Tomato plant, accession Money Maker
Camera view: bottom (45 deg); turntable rotation: 240 degrees
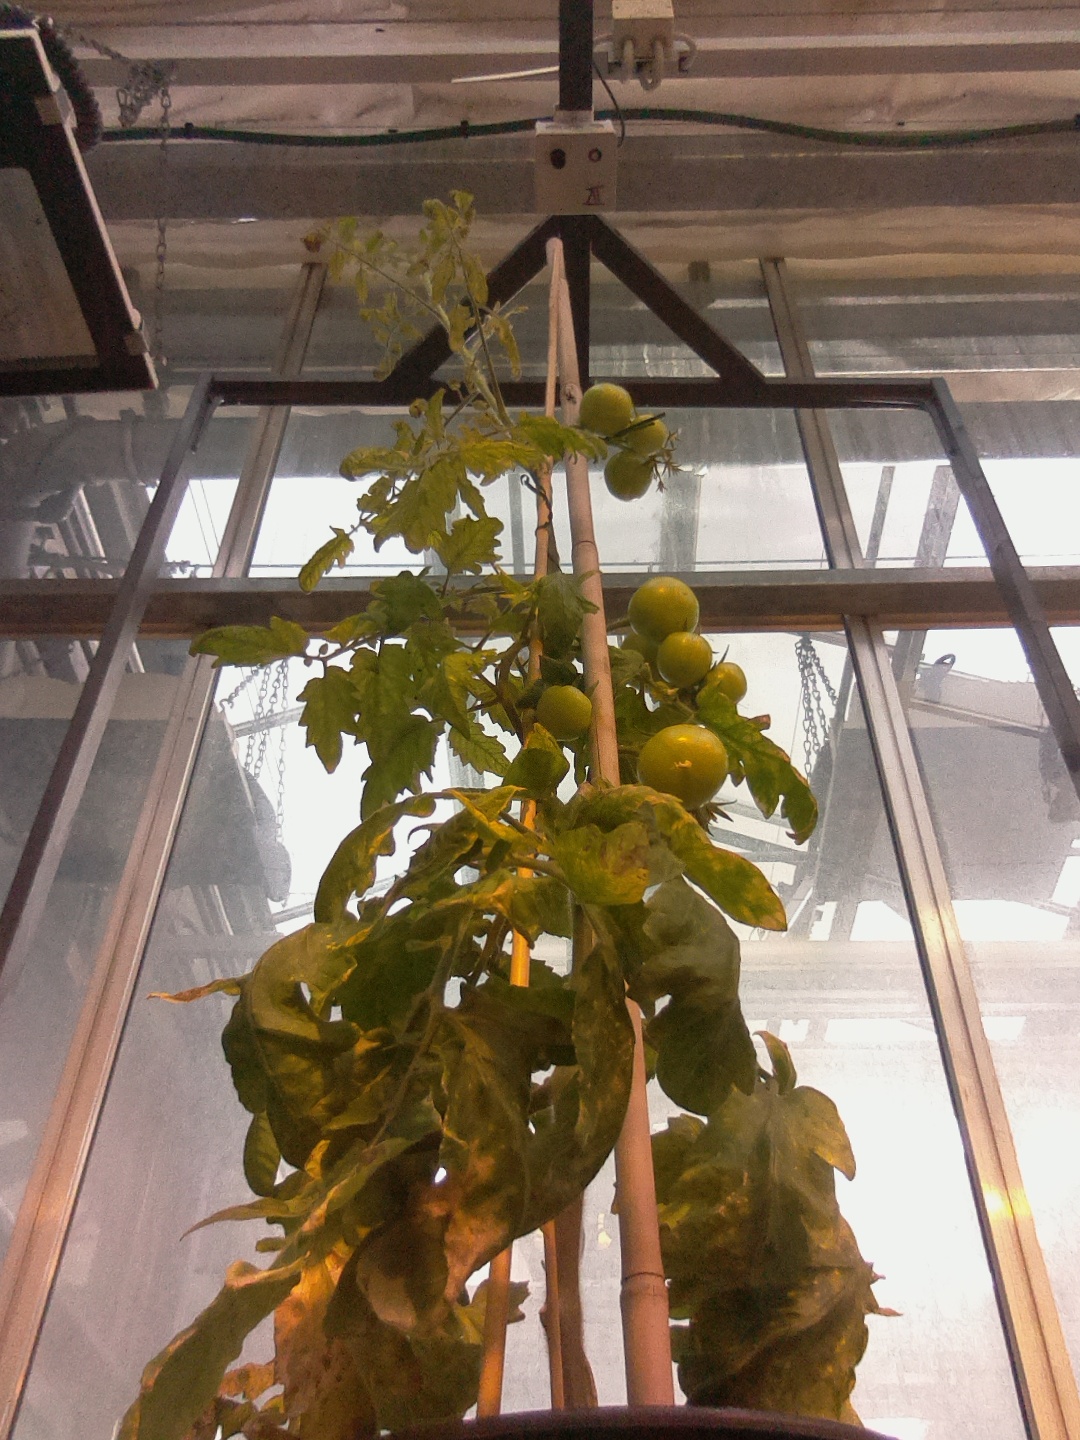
BBCH growth stage 77: 70%-80% of final fruit size